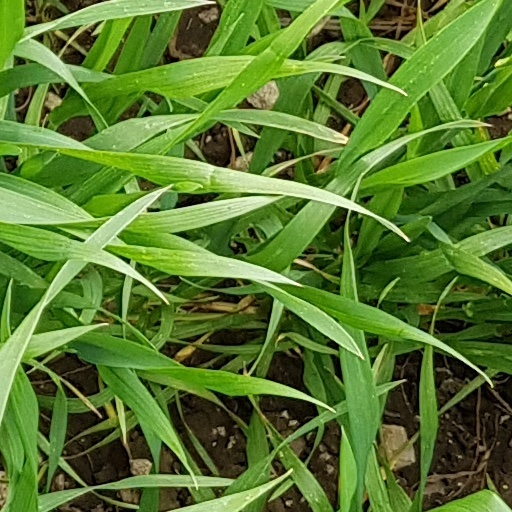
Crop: wheat